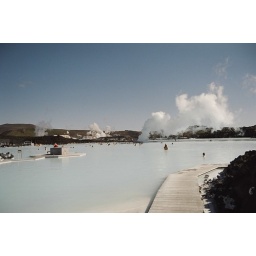
The Blue Lagoon swimming area with the power plant in the background.